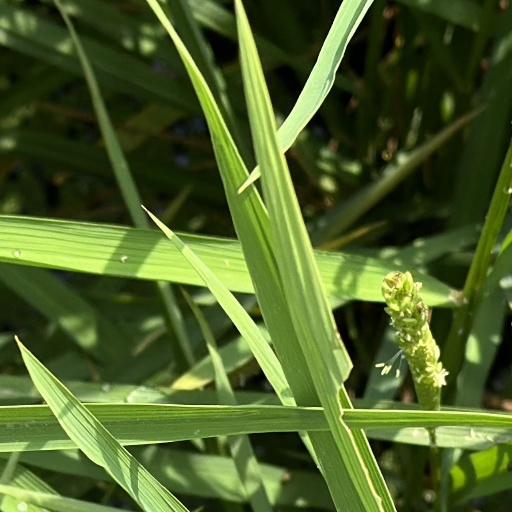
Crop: rice